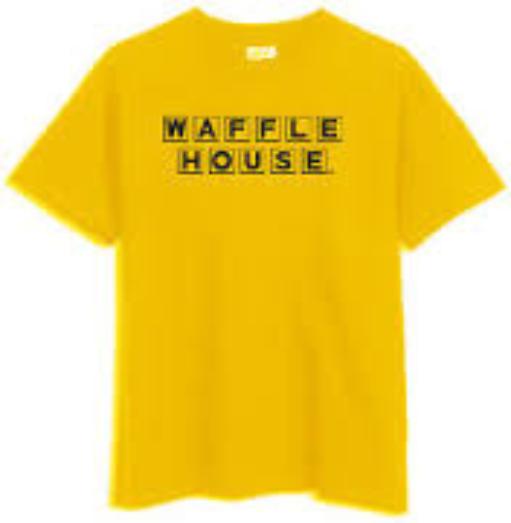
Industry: Food